Love Is in the Air (song)

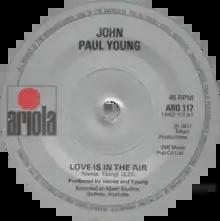
Solid centre variant of the UK single

"Love Is in the Air" is a 1977 disco song by Australian singer John Paul Young. It was written by George Young (no relation) and Harry Vanda, and released as the lead single from Young's fourth studio album, "Love Is in the Air" (1978). The song became a worldwide hit in 1978, peaking at No. 3 on the Australian charts and No. 5 on the UK Singles Chart. In the United States, it peaked at No. 7 on the pop chart and spent two weeks at No. 1 on the Adult Contemporary chart, his only U.S. top 40 hit. The song plays at 122 beats per minute, a typical 1970s disco rhythm. At the Australian 1978 King of Pop Awards, the song won Most Popular Australian Single. In 1992, a remix of the song was released and featured on the soundtrack to the Golden Globe-nominated film "Strictly Ballroom". A new music video was also produced.